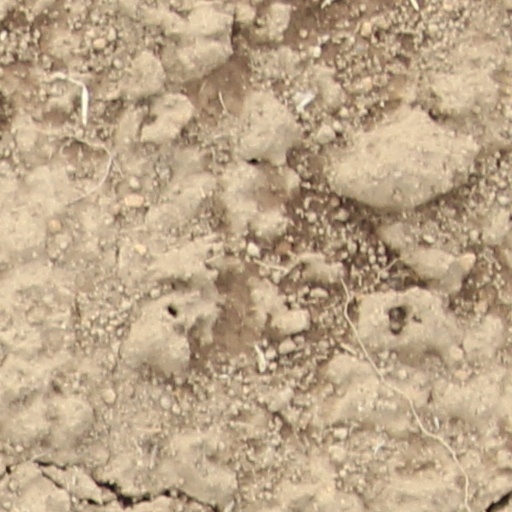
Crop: wheat